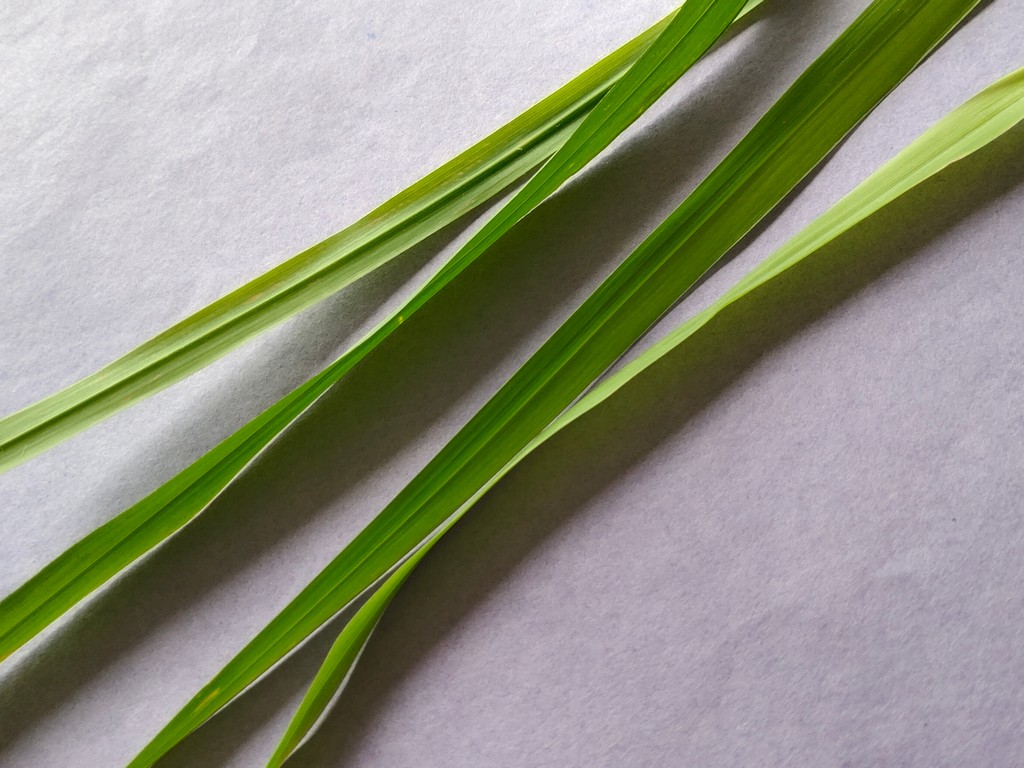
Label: Healthy